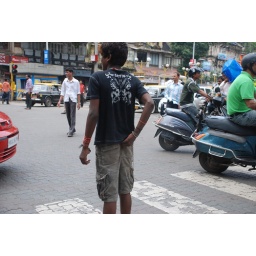
And he's got a good rival with a blue and white shirt in the background.